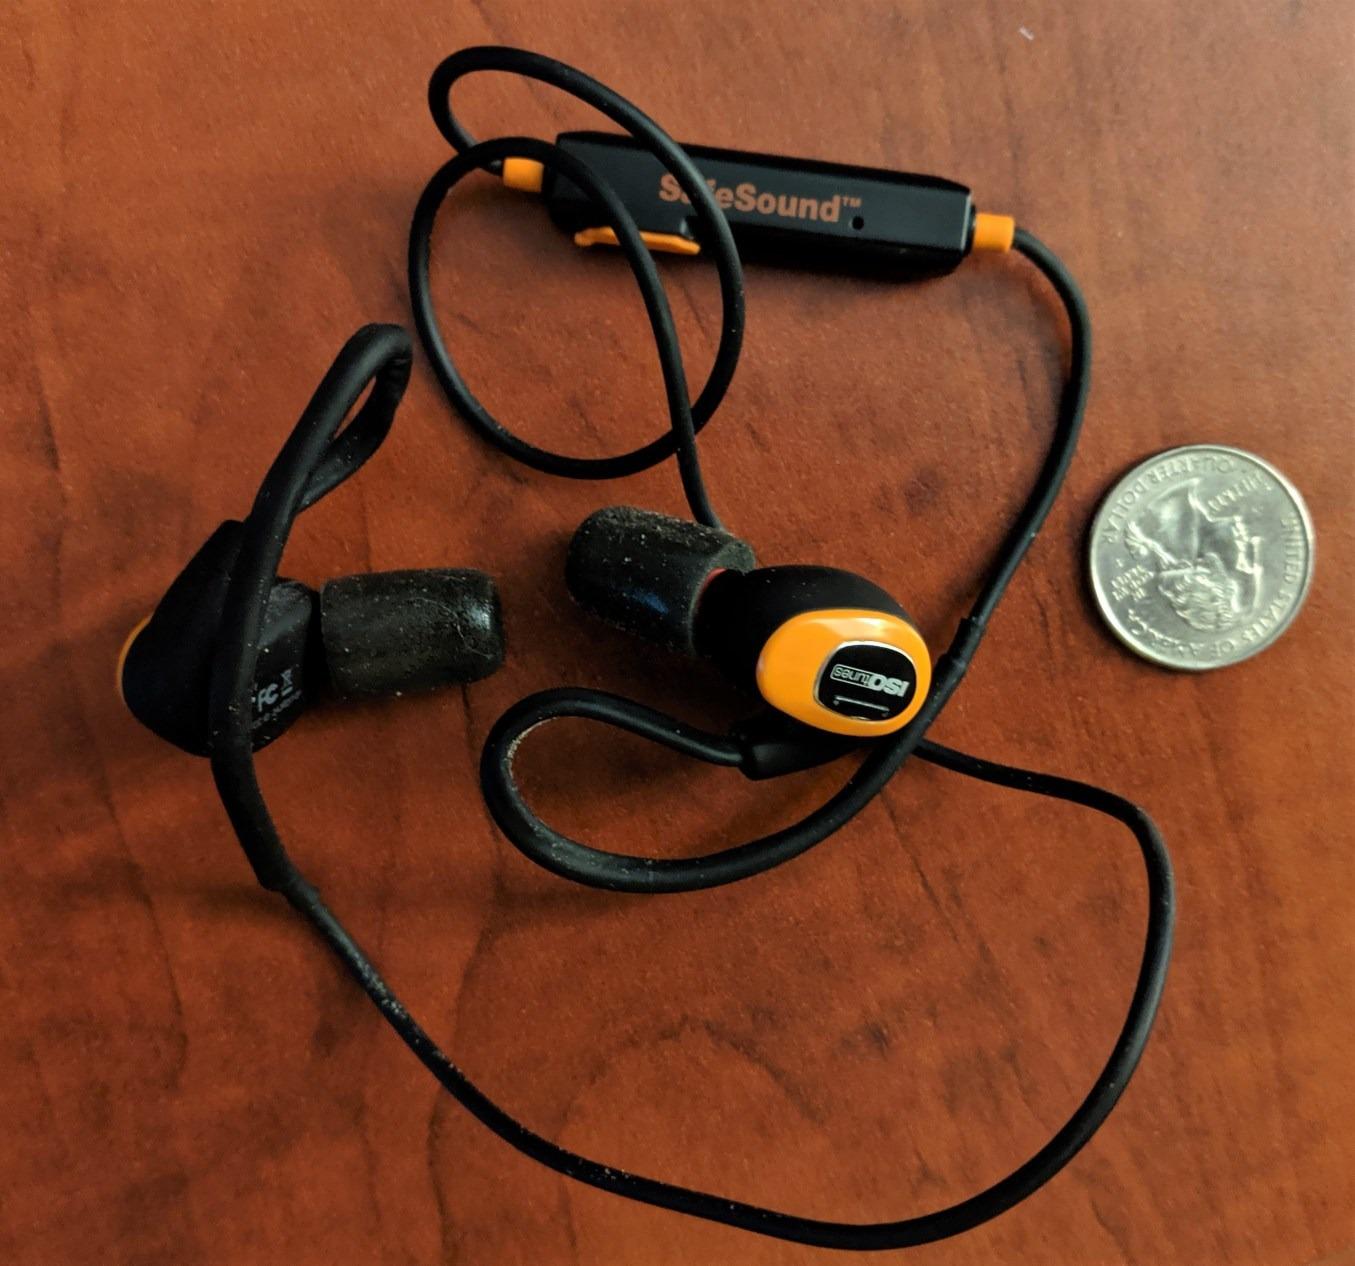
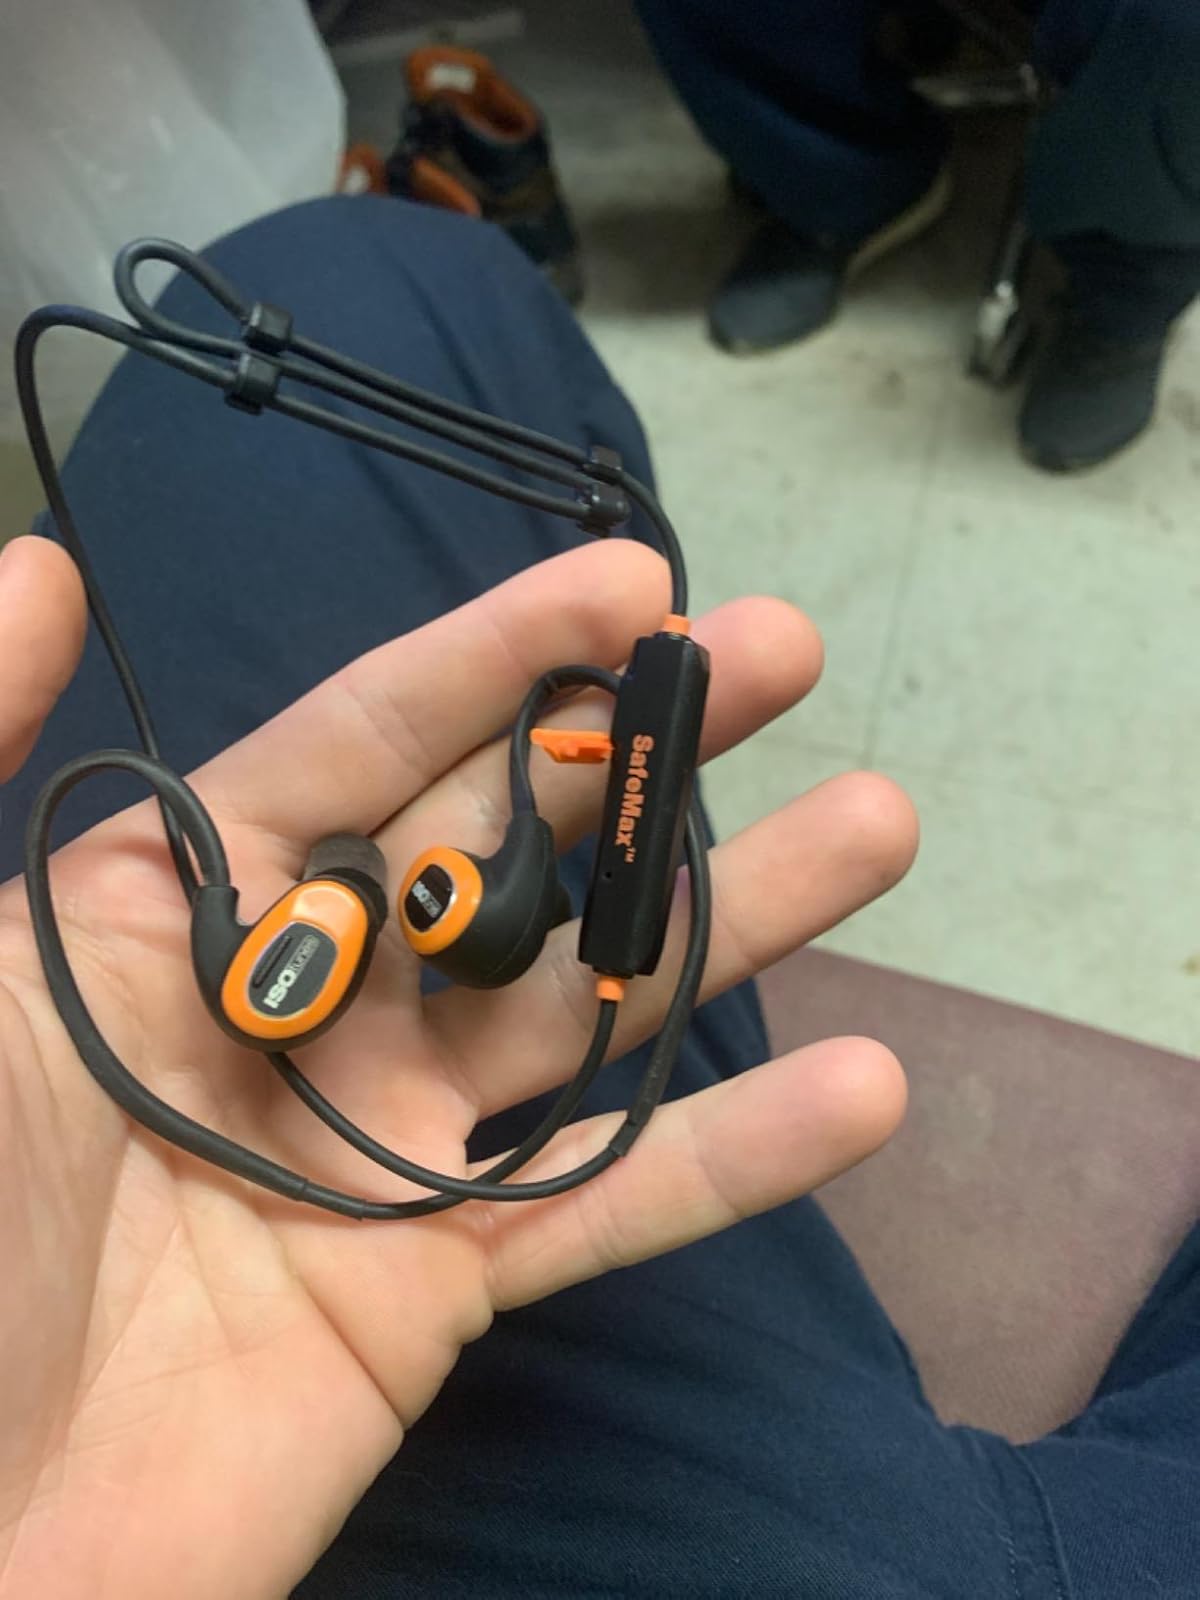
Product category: headphones
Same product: yes